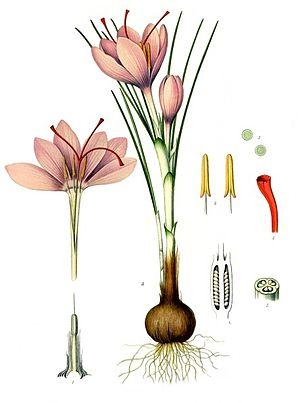
Le safran est un produit agricole classé dans la famille des épices. Il est obtenu par la culture de Crocus sativus L. et par prélèvement et déshydratation des trois stigmates rouges, dont la longueur varie généralement entre 2,5 à 3,2 cm.